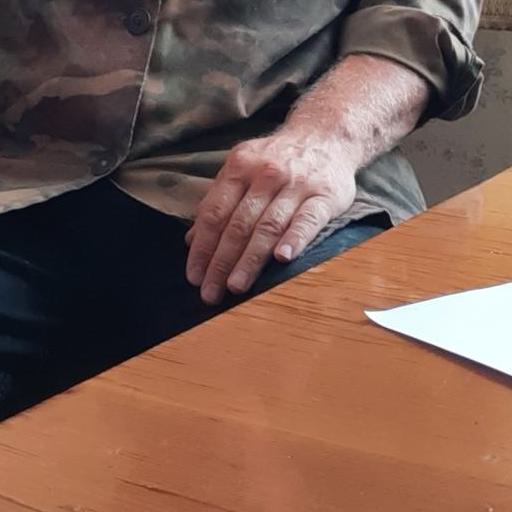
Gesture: no_gesture